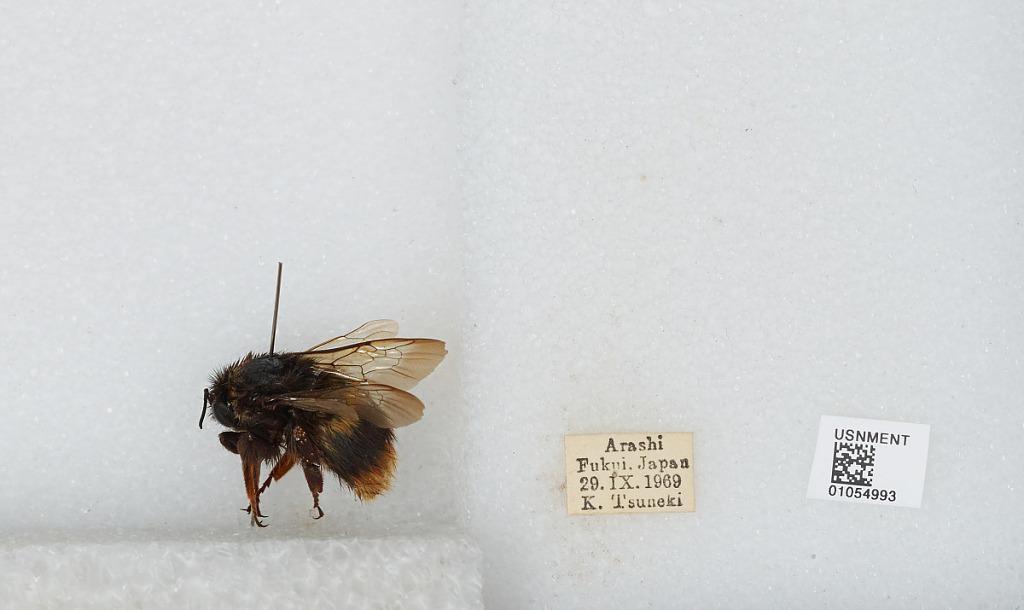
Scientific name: Bombus sp.
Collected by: K. Tsuneki
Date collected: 1969-9-29
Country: Japan
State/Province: Fukui
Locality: Arashi